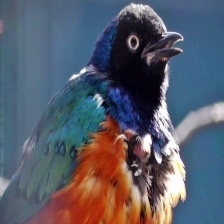
Species: SUPERB STARLING
Scientific name: LAMPROTORNIS SUPERBUS